Douglas DC-8

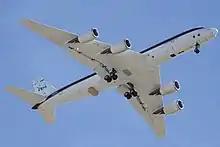
From the late 1970s, the Super 70s were re-engined with larger, more efficient CFM56s.

During the early 1960s, Douglas began considering stretching the DC-8, a feat that was eased by its fuselage keeping the same dimensions across its length. In April 1965, the company announced belated fuselage stretches for the DC-8 with three new models known as the "Super Sixties". The DC-8 program had been in danger of closing with fewer than 300 aircraft sold, but the Super Sixties brought fresh life to it. By the time production of the DC-8 ceased in 1972, 262 of the Super Sixties had been completed, almost half of all models produced. With the ability to seat 269 passengers, the DC-8 Series 61 and 63 had the largest passenger-carrying capacity available. That remained so until the Boeing 747 arrived in 1970. The DC-8-62 featured a shorter fuselage when compared with the Series 61 and 63, but was capable of nonstop long-range operations.